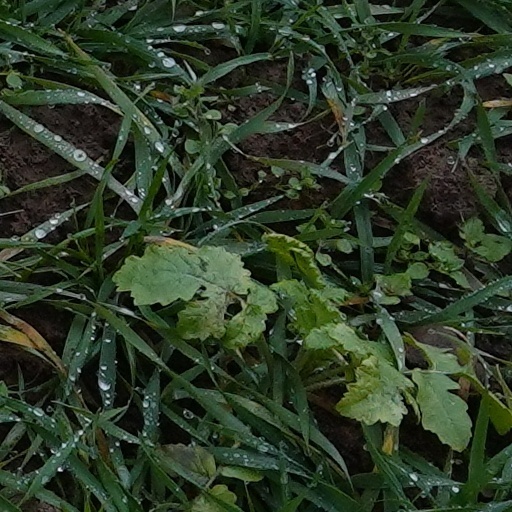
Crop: wheat